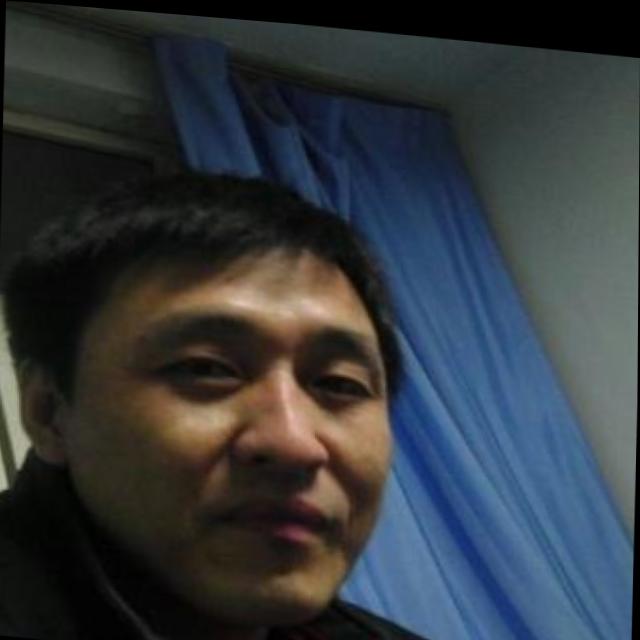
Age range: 21-44